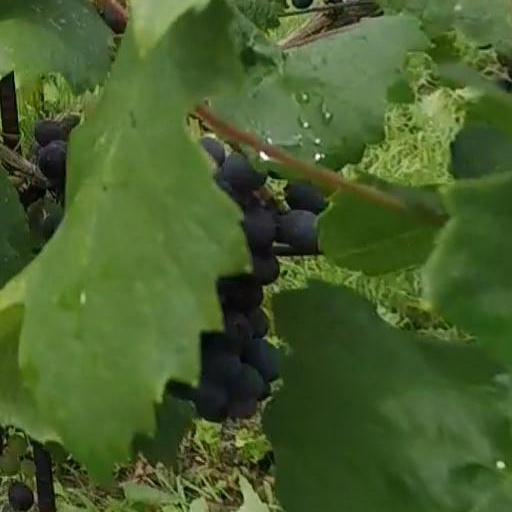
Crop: grape